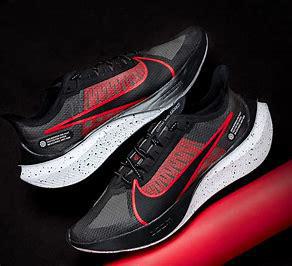
Brand: Nike
Model: Zoom Gravity